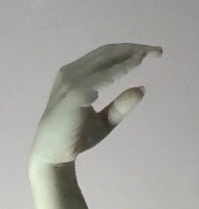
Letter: jeem